My Best Enemy (2005 film)

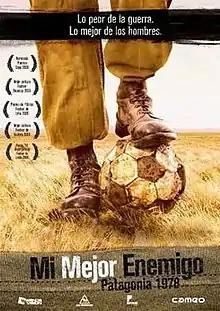
film poster

My Best Enemy is a 2005 Chilean-Argentine-Spanish drama film directed by Alex Bowen. It stars Nicolás Saavedra, Erto Pantoja and Felipe Braun and won the Pudú de Plata for the best Chilean movie at the Valdivia International Film Festival.